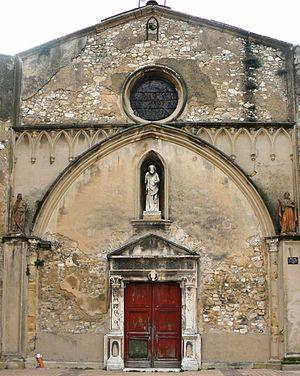
Façade de la chapelle Notre-Dame de la Consolation à Aix-en-Provence
Aix-en-Provence est une commune française du Sud-Est de la France, dans le département des Bouches-du-Rhône, dont elle est sous-préfecture, en région Provence-Alpes-Côte d'Azur. Elle forme avec 35 autres communes le pays d'Aix au sein de la Métropole Aix-Marseille Provence.
La chapelle Notre-Dame de la Consolation est inscrite au titre des monuments historiques par arrêté préfectoral du 3 novembre 1987. Elle se trouve le long de l’avenue Philippe Solari à Aix-en-Provence, totalement enclavée dans les bâtiments de l'hôpital Saint-Jacques; dans le département des Bouches-du-Rhône et en région Provence-Alpes-Côte d’Azur. La ville d’Aix-en-Provence en est propriétaire.